Roman Catholic Diocese of Savannah

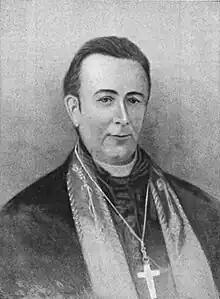
Bishop Gartland (pre-1914)

Pope Pius VI erected the Prefecture Apostolic of the United States in 1784, encompassing the entire nation. Five years later, he converted the prefecture into the Diocese of Baltimore. In 1820, Pope Pius VII erected of the Diocese of Charleston, including all of the new State of Georgia. Most Holy Trinity Church, the oldest Catholic church in Georgia, was founded in Augusta in 1810. During the 1800s, Irish Catholic immigrants started swelling the Catholic population of Savannah. Saint Joseph's, the first Catholic parish in Macon, was established in 1841.